Decentralisation in Ukraine

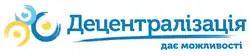
logo of Decentralisation in Ukraine

After Ukraine gained independence in 1991, the state increased local/regional government powers. In 1997 Ukraine ratified the European Charter of Local Self-Government, and adopted regulatory acts that established such powers. However, discussions concerning larger scale organisation as a rule concerned the distribution of powers at the national level.